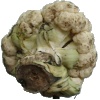
Label: Cauliflower 1